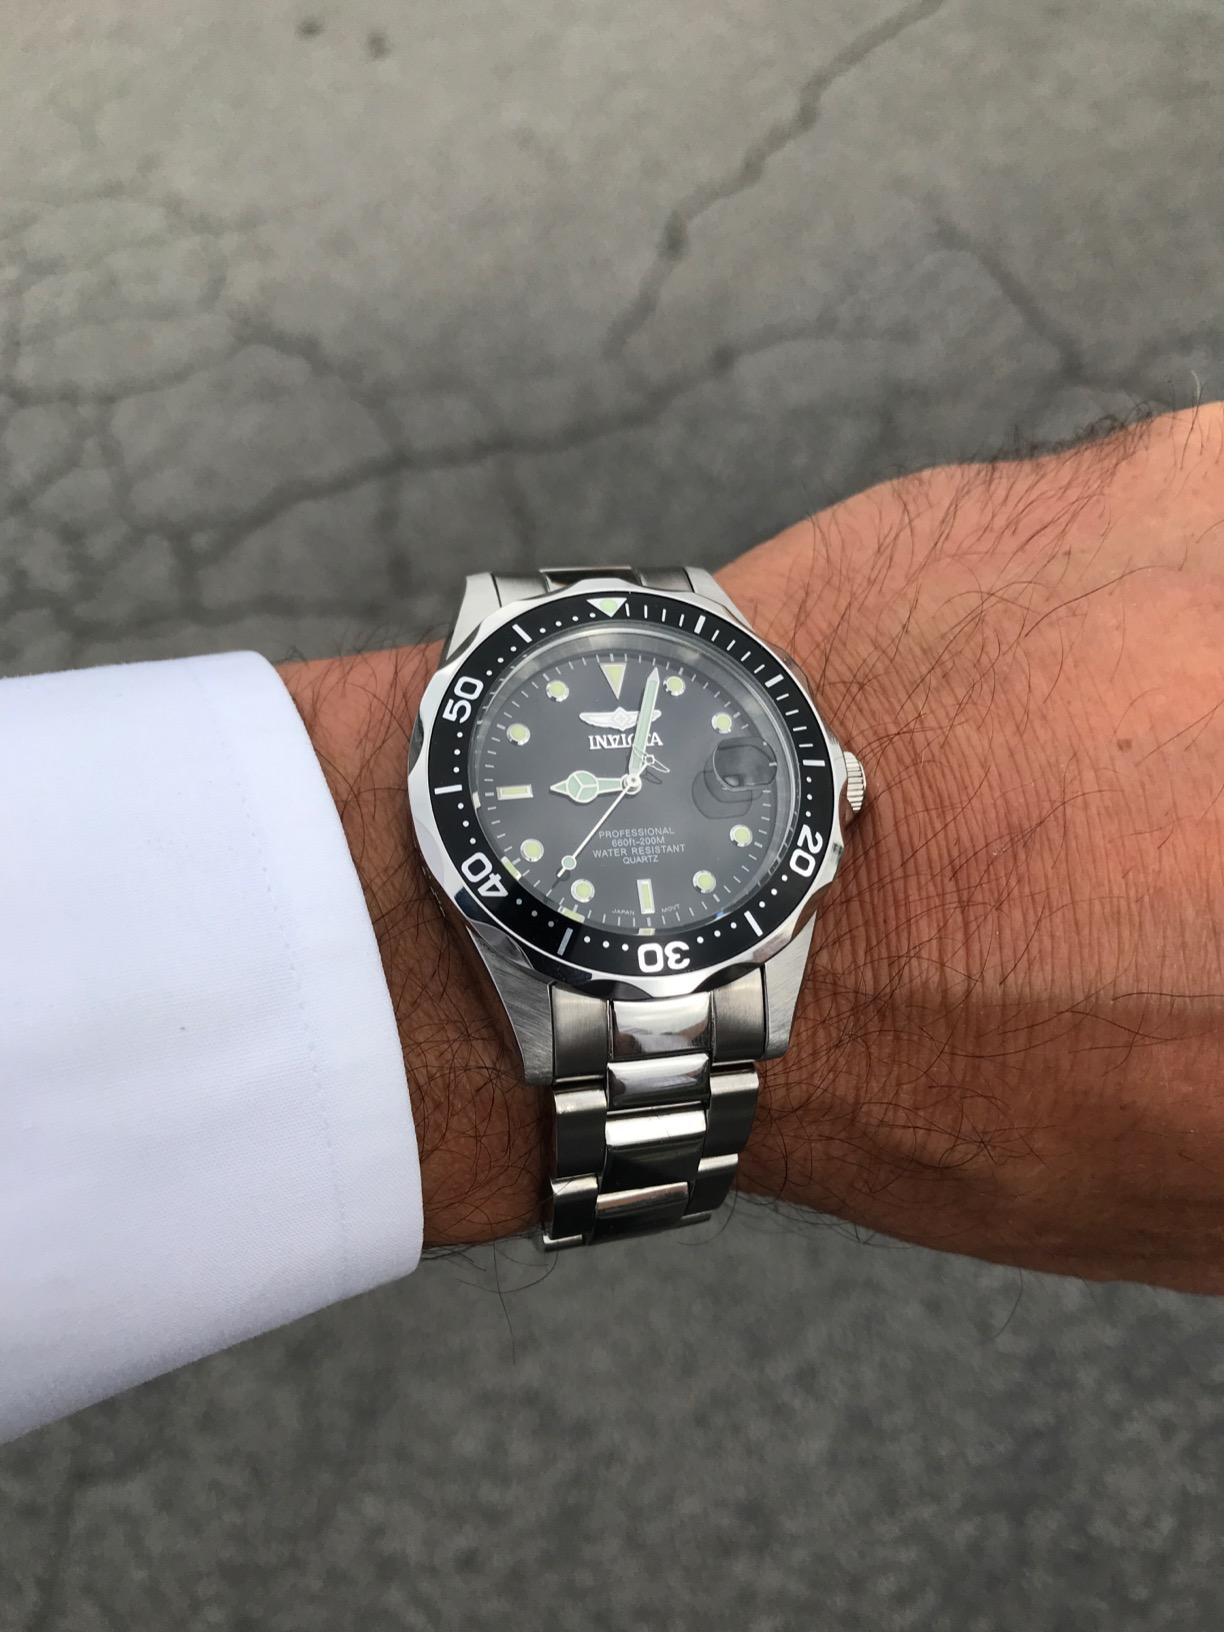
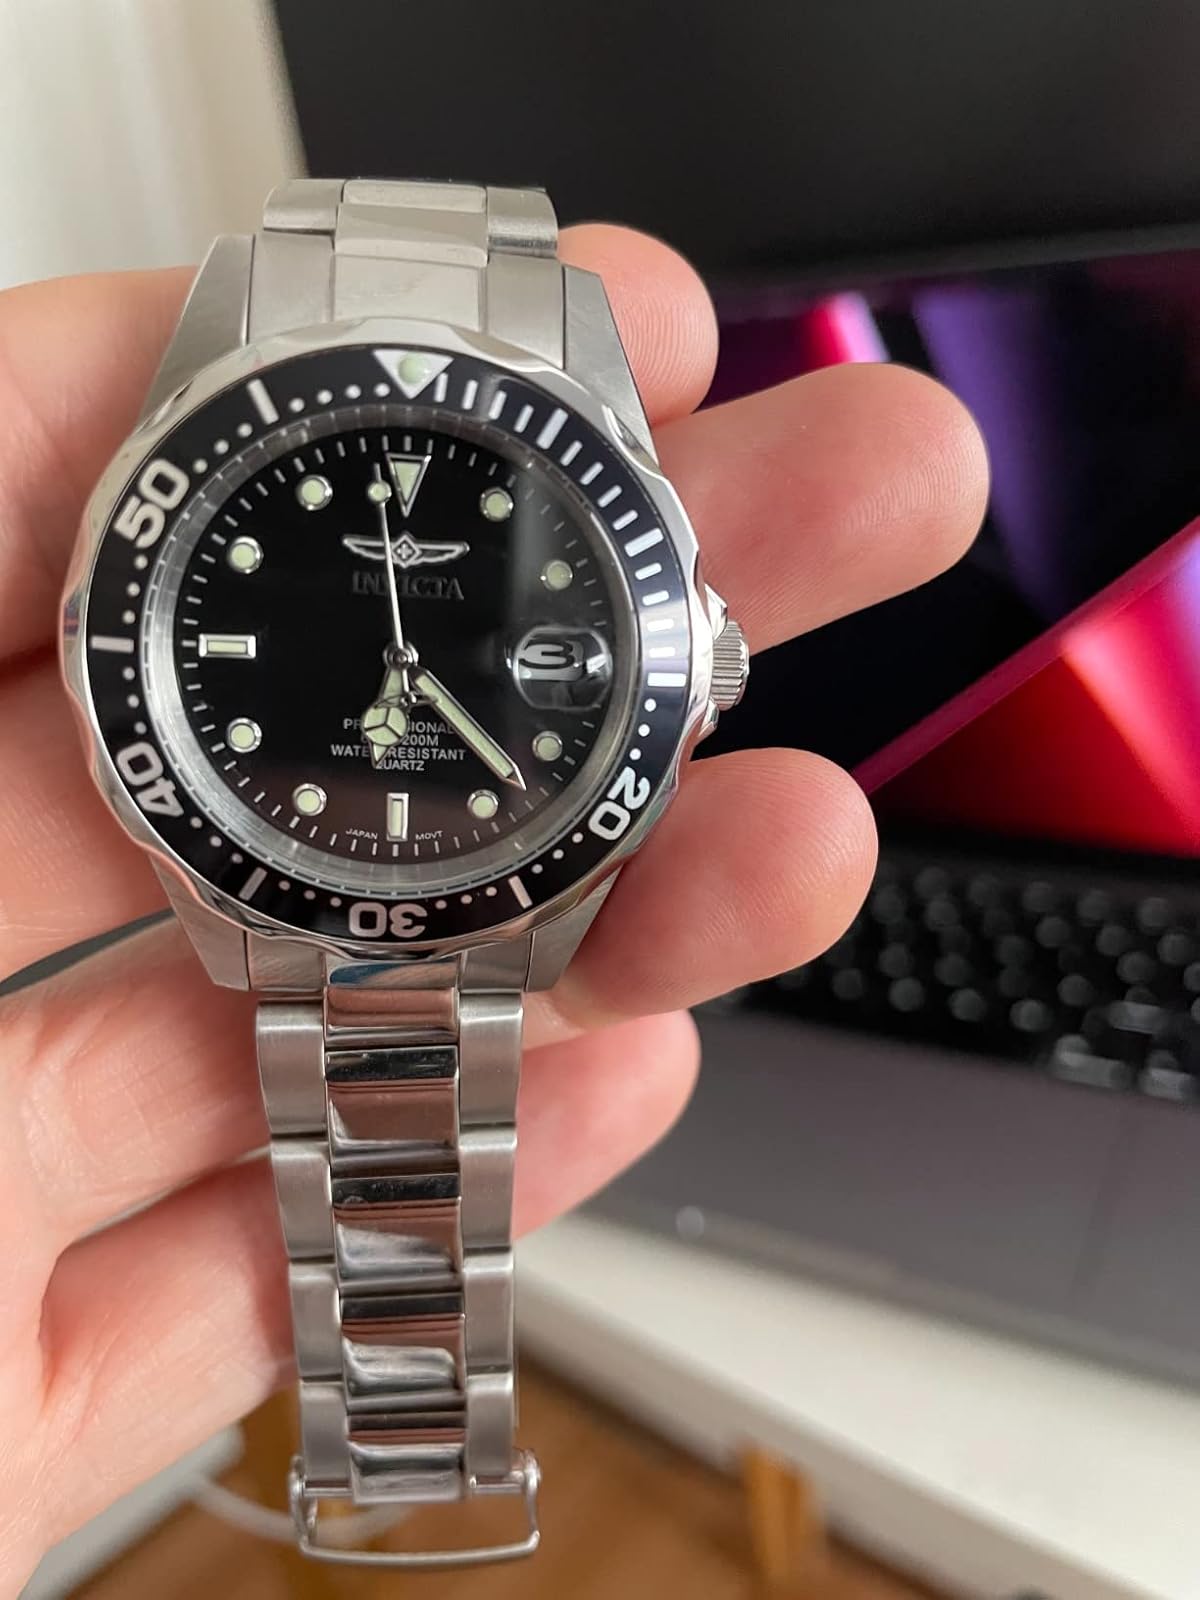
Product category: accessories_watch
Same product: yes